Ketoacyl synthase

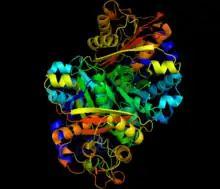
Structure of beta-ketoacyl-ACP synthase I (FabB) from Vibrio Cholerae

Typically, this enzyme is used in condensation reactions, as well as decarboxylation and acyl group transfer.